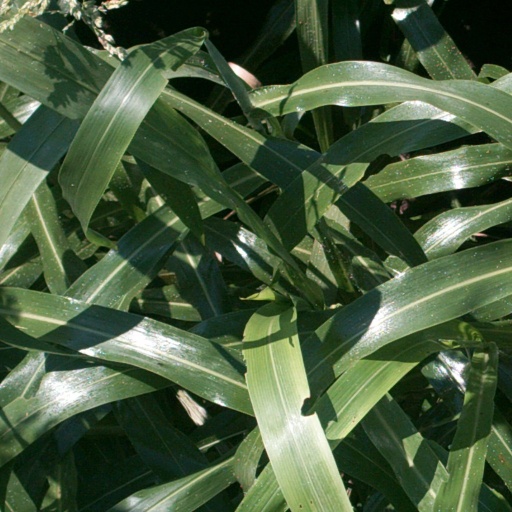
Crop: sorghum